The Nude Bomb

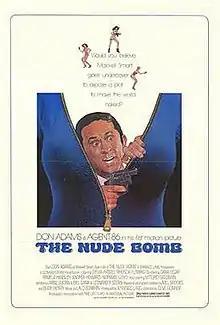
Theatrical release poster

The Nude Bomb (also known as The Return of Maxwell Smart) is a 1980 American spy comedy film based on the 1965–70 television series "Get Smart". It stars Don Adams as Maxwell Smart, Agent 86, and was directed by Clive Donner. It was retitled "The Return of Maxwell Smart" for television.